Vehicle registration plates of Singapore

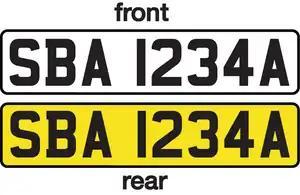
"Black" on white "(front)" and "black" on yellow "(rear)" number plate scheme

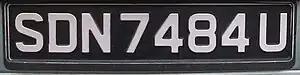
A "white" on black number plate scheme

In general, every motor vehicle in Singapore requires a vehicle registration number to be displayed at the front center (in almost all cases or otherwise set by car manufacturer due to bumper constraints) and rear of the vehicle. Two colour schemes are in use: white font on black scheme that is standard on cars and motorcycles from dealerships, or the Euro white/yellow (on front and rear) scheme.